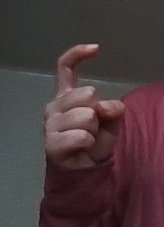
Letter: ra